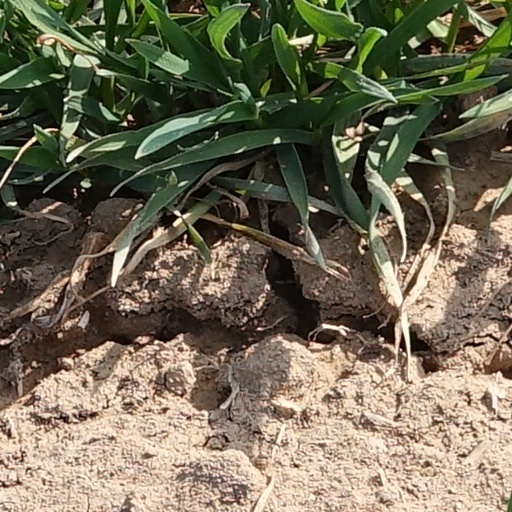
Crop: wheat